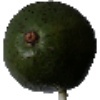
Label: Avocado 1